Westleigh Farms

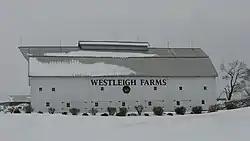
Westleigh Farms barn, January 2011

Westleigh Farms is a historic home and farm located in Butler Township, Miami County, Indiana. The farmhouse, known as the Porter-Cole House, was built about 1913, It is an asymmetrical two-story, brick dwelling in the Classical Revival style. The other main building is an imposing gambrel roof traverse frame barn over a basement (c. 1913). Also on the property are the contributing power house / garage, calving barn / shop, brick tenant's house, and summer kitchen.